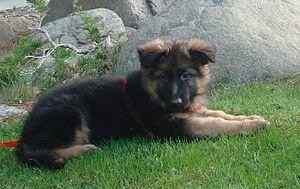
Le berger allemand est une race de chiens tirant son nom de son pays d'origine, l'Allemagne, où elle est apparue à la fin du XIXᵉ siècle.